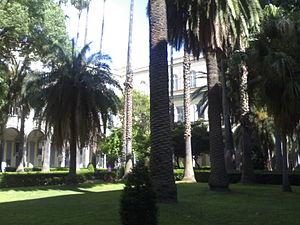
Le couvent Sant'Andrea delle Dame est un ancien couvent de Naples situé sur la place homonyme; il appartient aujourd'hui à l'université de Naples II.
L'Université de la Campanie « Luigi Vanvitelli », anciennement Université de Naples II est une université italienne, basée à Naples et Caserta.